Harold Henderson (British politician)

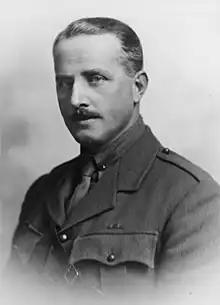

Harold Greenwood Henderson, CVO (29 October 1875 – 1 November 1922), was a British Conservative politician.